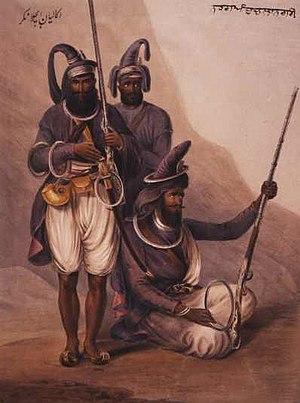
Le chakram est une arme qui était utilisée en Inde ; c'est un anneau plat avec un côté tranchant, d'un diamètre de 5 à 12 pouces.